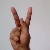
The image shows a hand gesture representing the letter 'K' in Indian Sign Language.